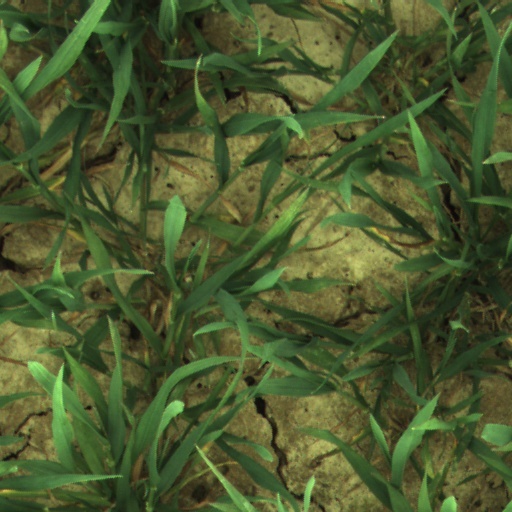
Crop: wheat